Over the Limit (2010)

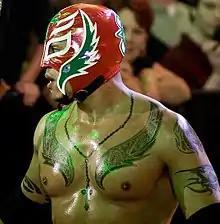
Rey Mysterio's match with CM Punk was highly praised.

The event received generally negative reviews. Writing for Canadian Online Explorer's wrestling section, Matt Bishop derided the show, calling it "one of the worst WWE pay-per-view events in a long time" and awarded the show 5.5 out of ten.